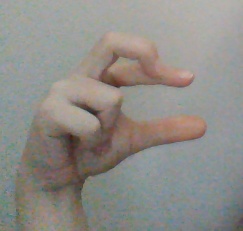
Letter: thal